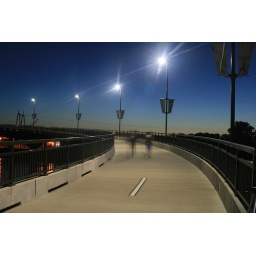
I like the light captured here and since people were walking all over the bridge I got some cool ghost shots.